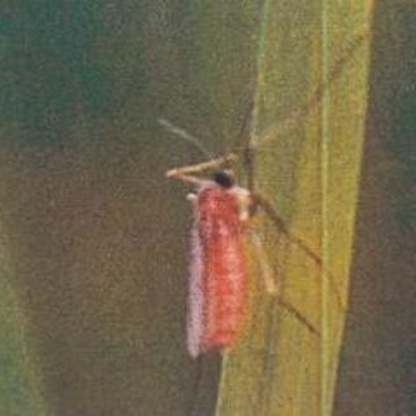
Nhãn: Sâu năn ( Muỗi hành )(Rice Gall Midge)